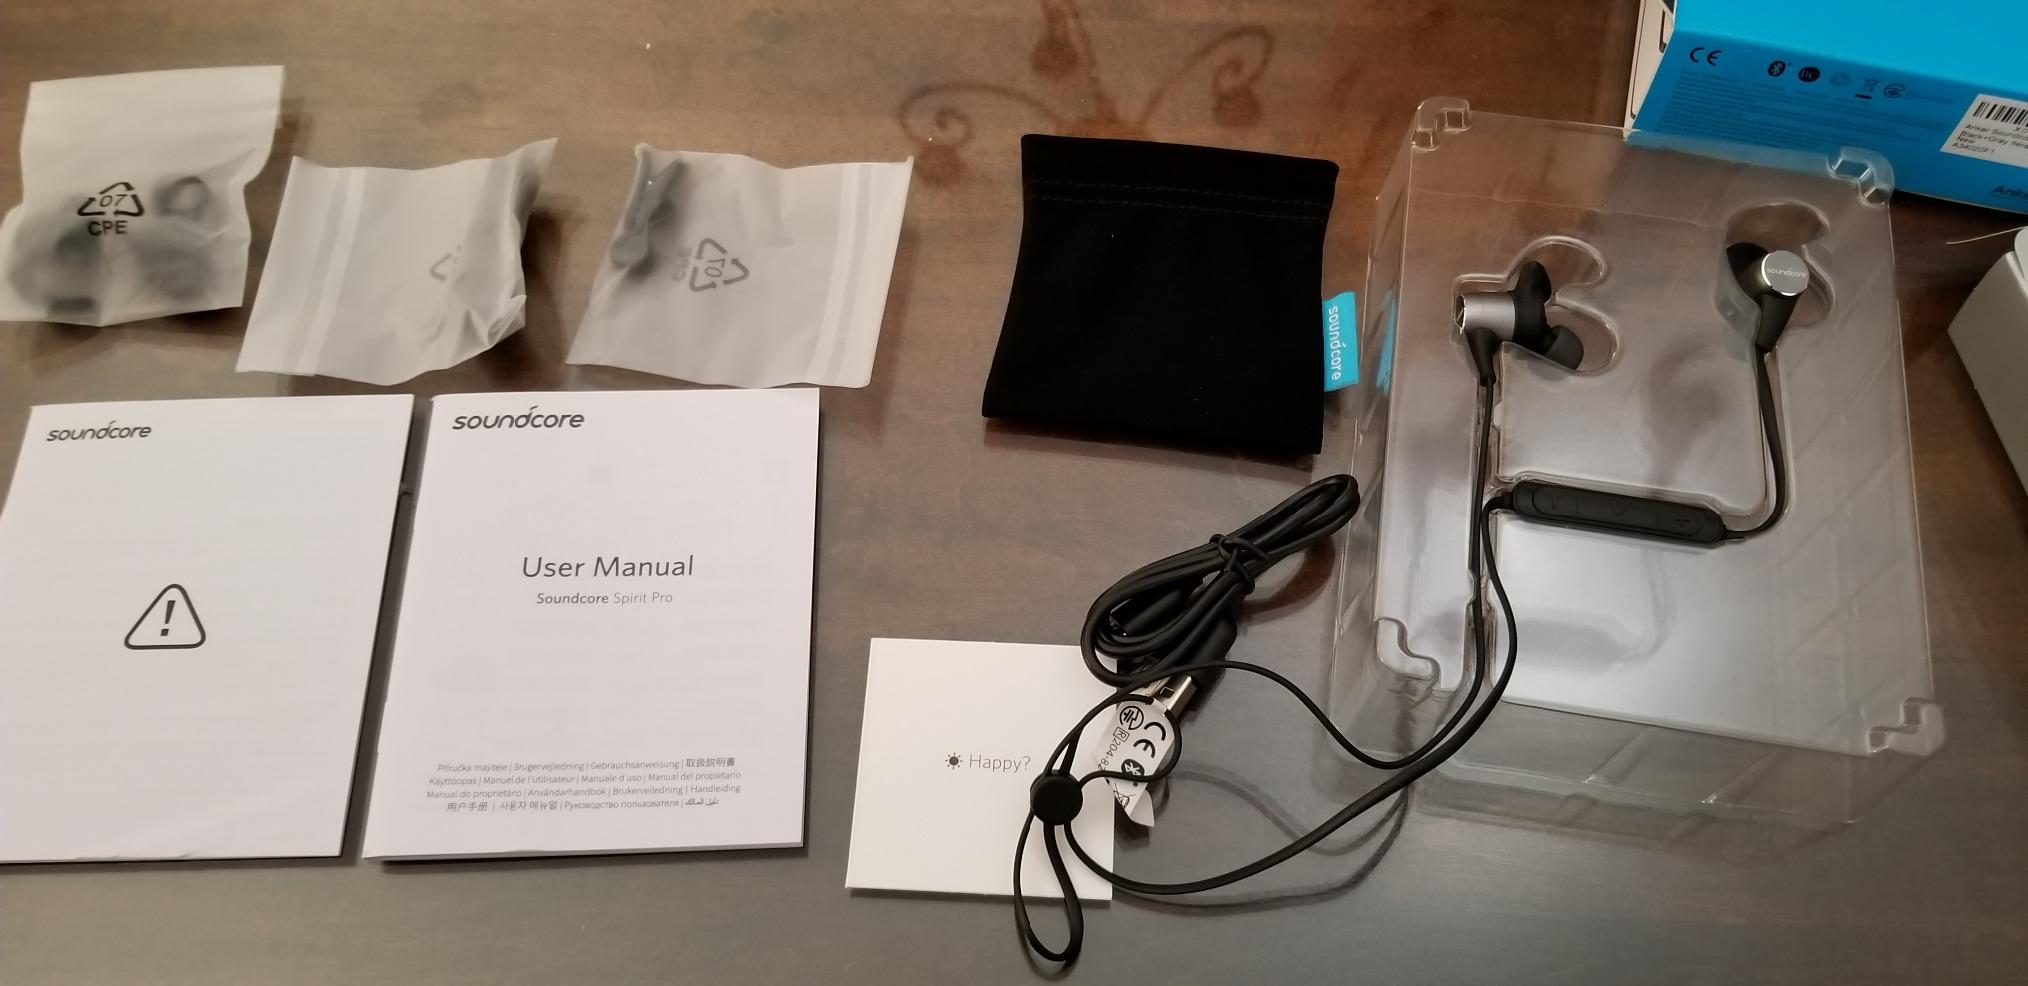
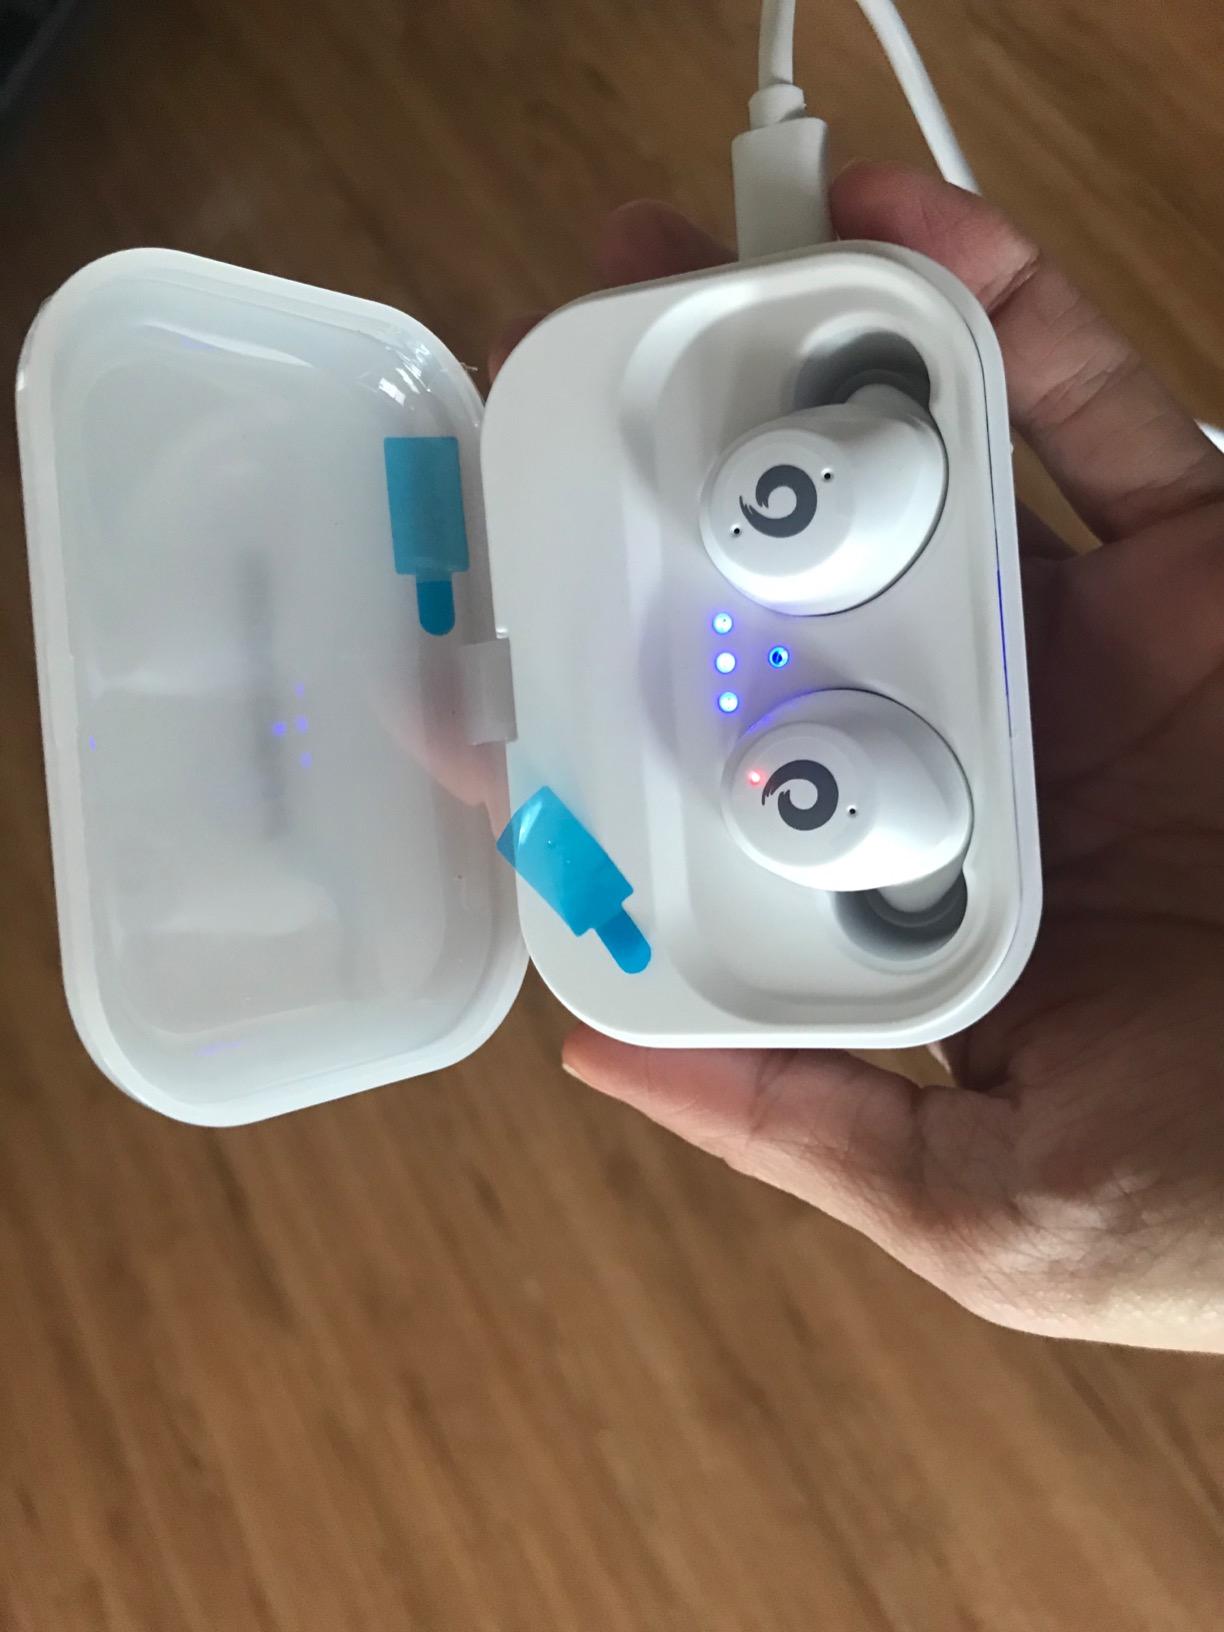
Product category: earbuds
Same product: no